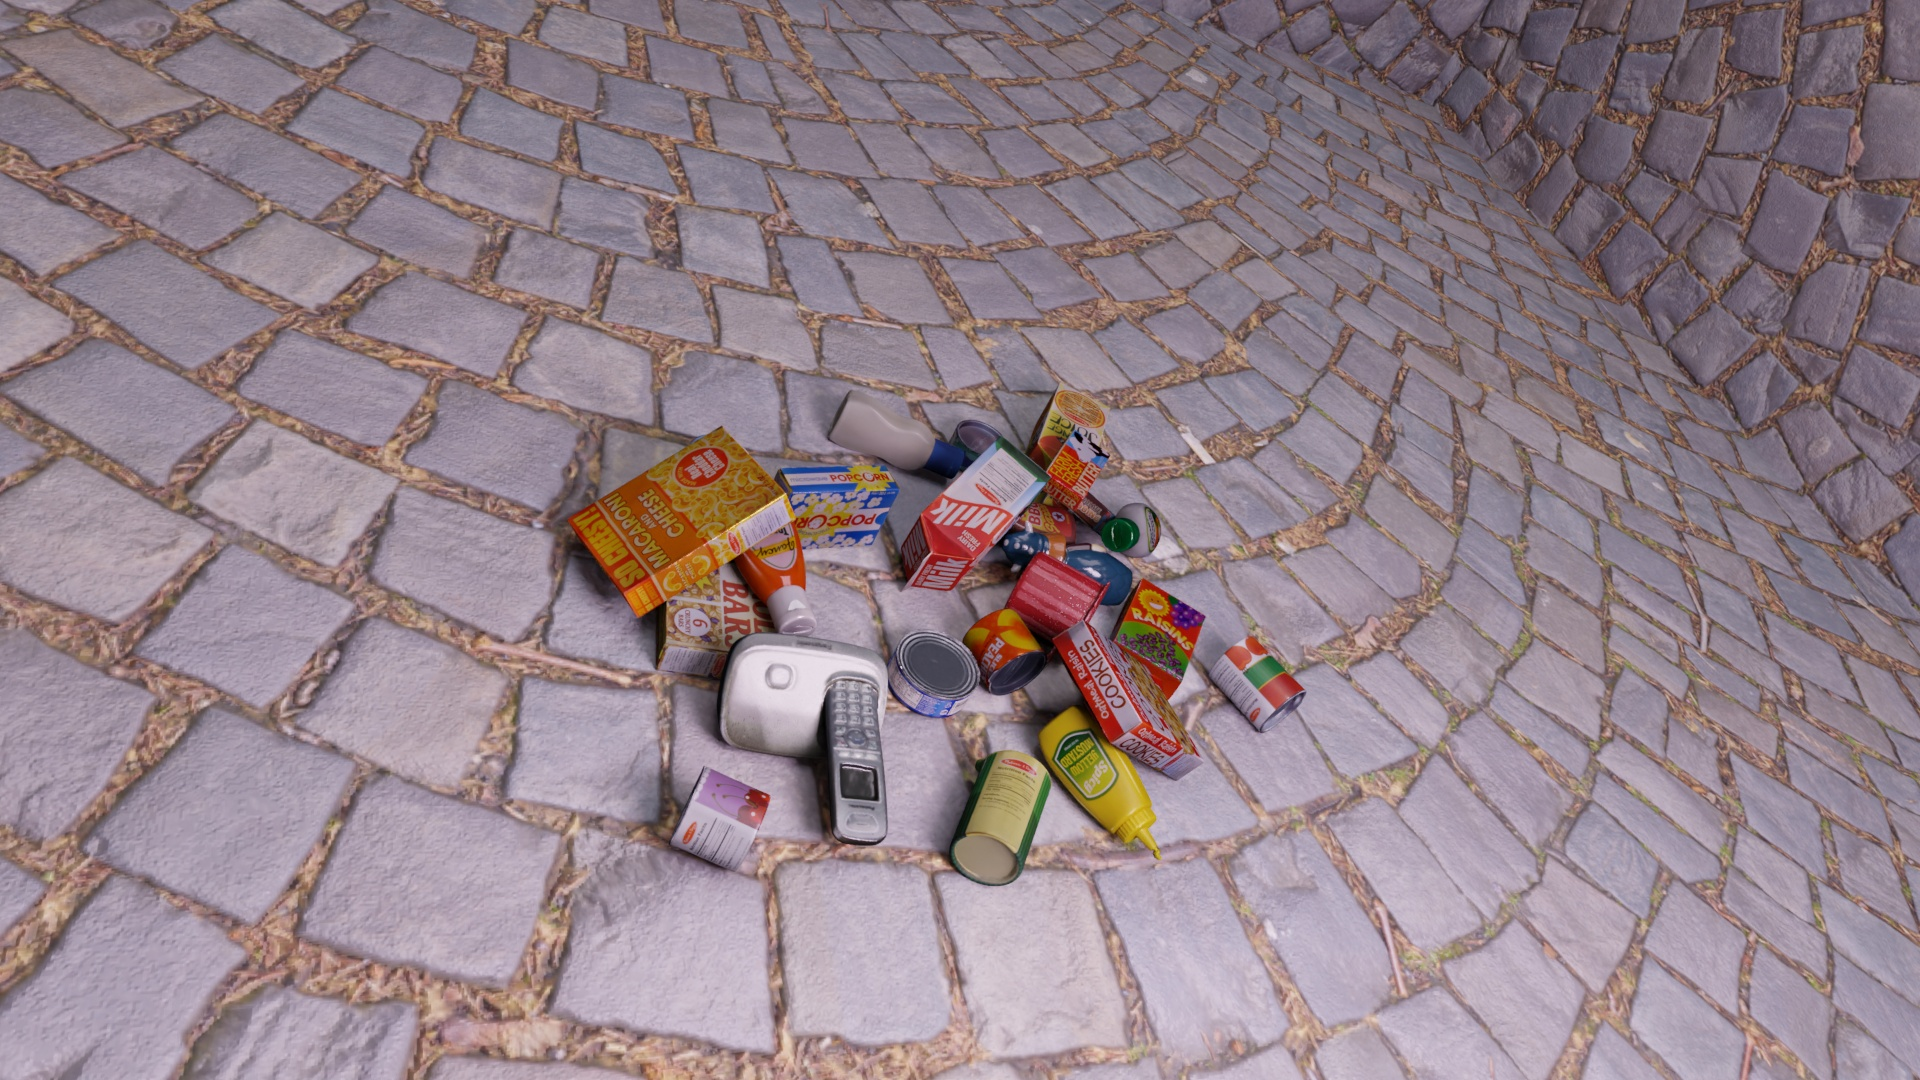
Question:
What are the eight normalized (x, y) image coordinates between 0 and 1 of the cuboid corners for the can of pineapple slices featuring vibrant illustrations on its colorful label? Your answer should be a list of normalized (x, y) image coordinates between 0 and 1 with bottom face first then top face, all counter-clockwise.
Answer: [(0.395833, 0.444444), (0.360417, 0.440741), (0.352604, 0.398148), (0.386979, 0.401852), (0.386458, 0.482407), (0.351562, 0.47963), (0.344271, 0.436111), (0.378646, 0.439815)]